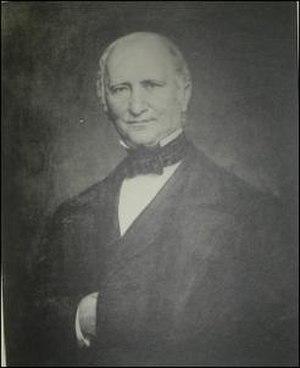
Hyacinthe Cartuyvels, né le 22 septembre 1805 à Ligney et mort le 18 janvier 1890 à Liège, est un magistrat et homme politique belge, membre du Congrès national.